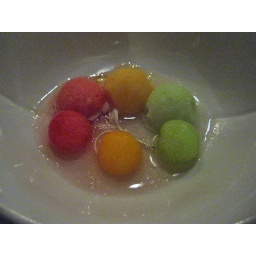
melon balls with matching sorbets in a honeysuckle flower soup